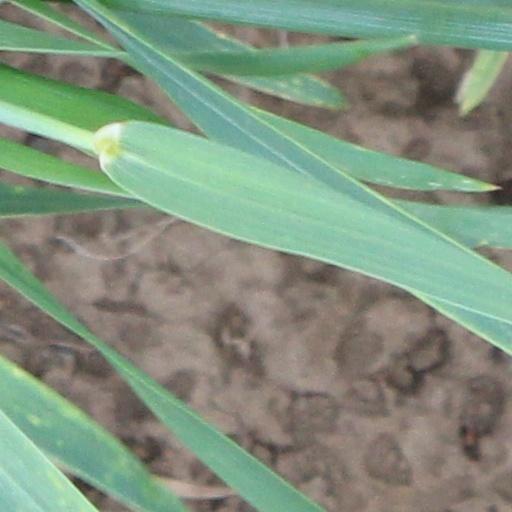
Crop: wheat